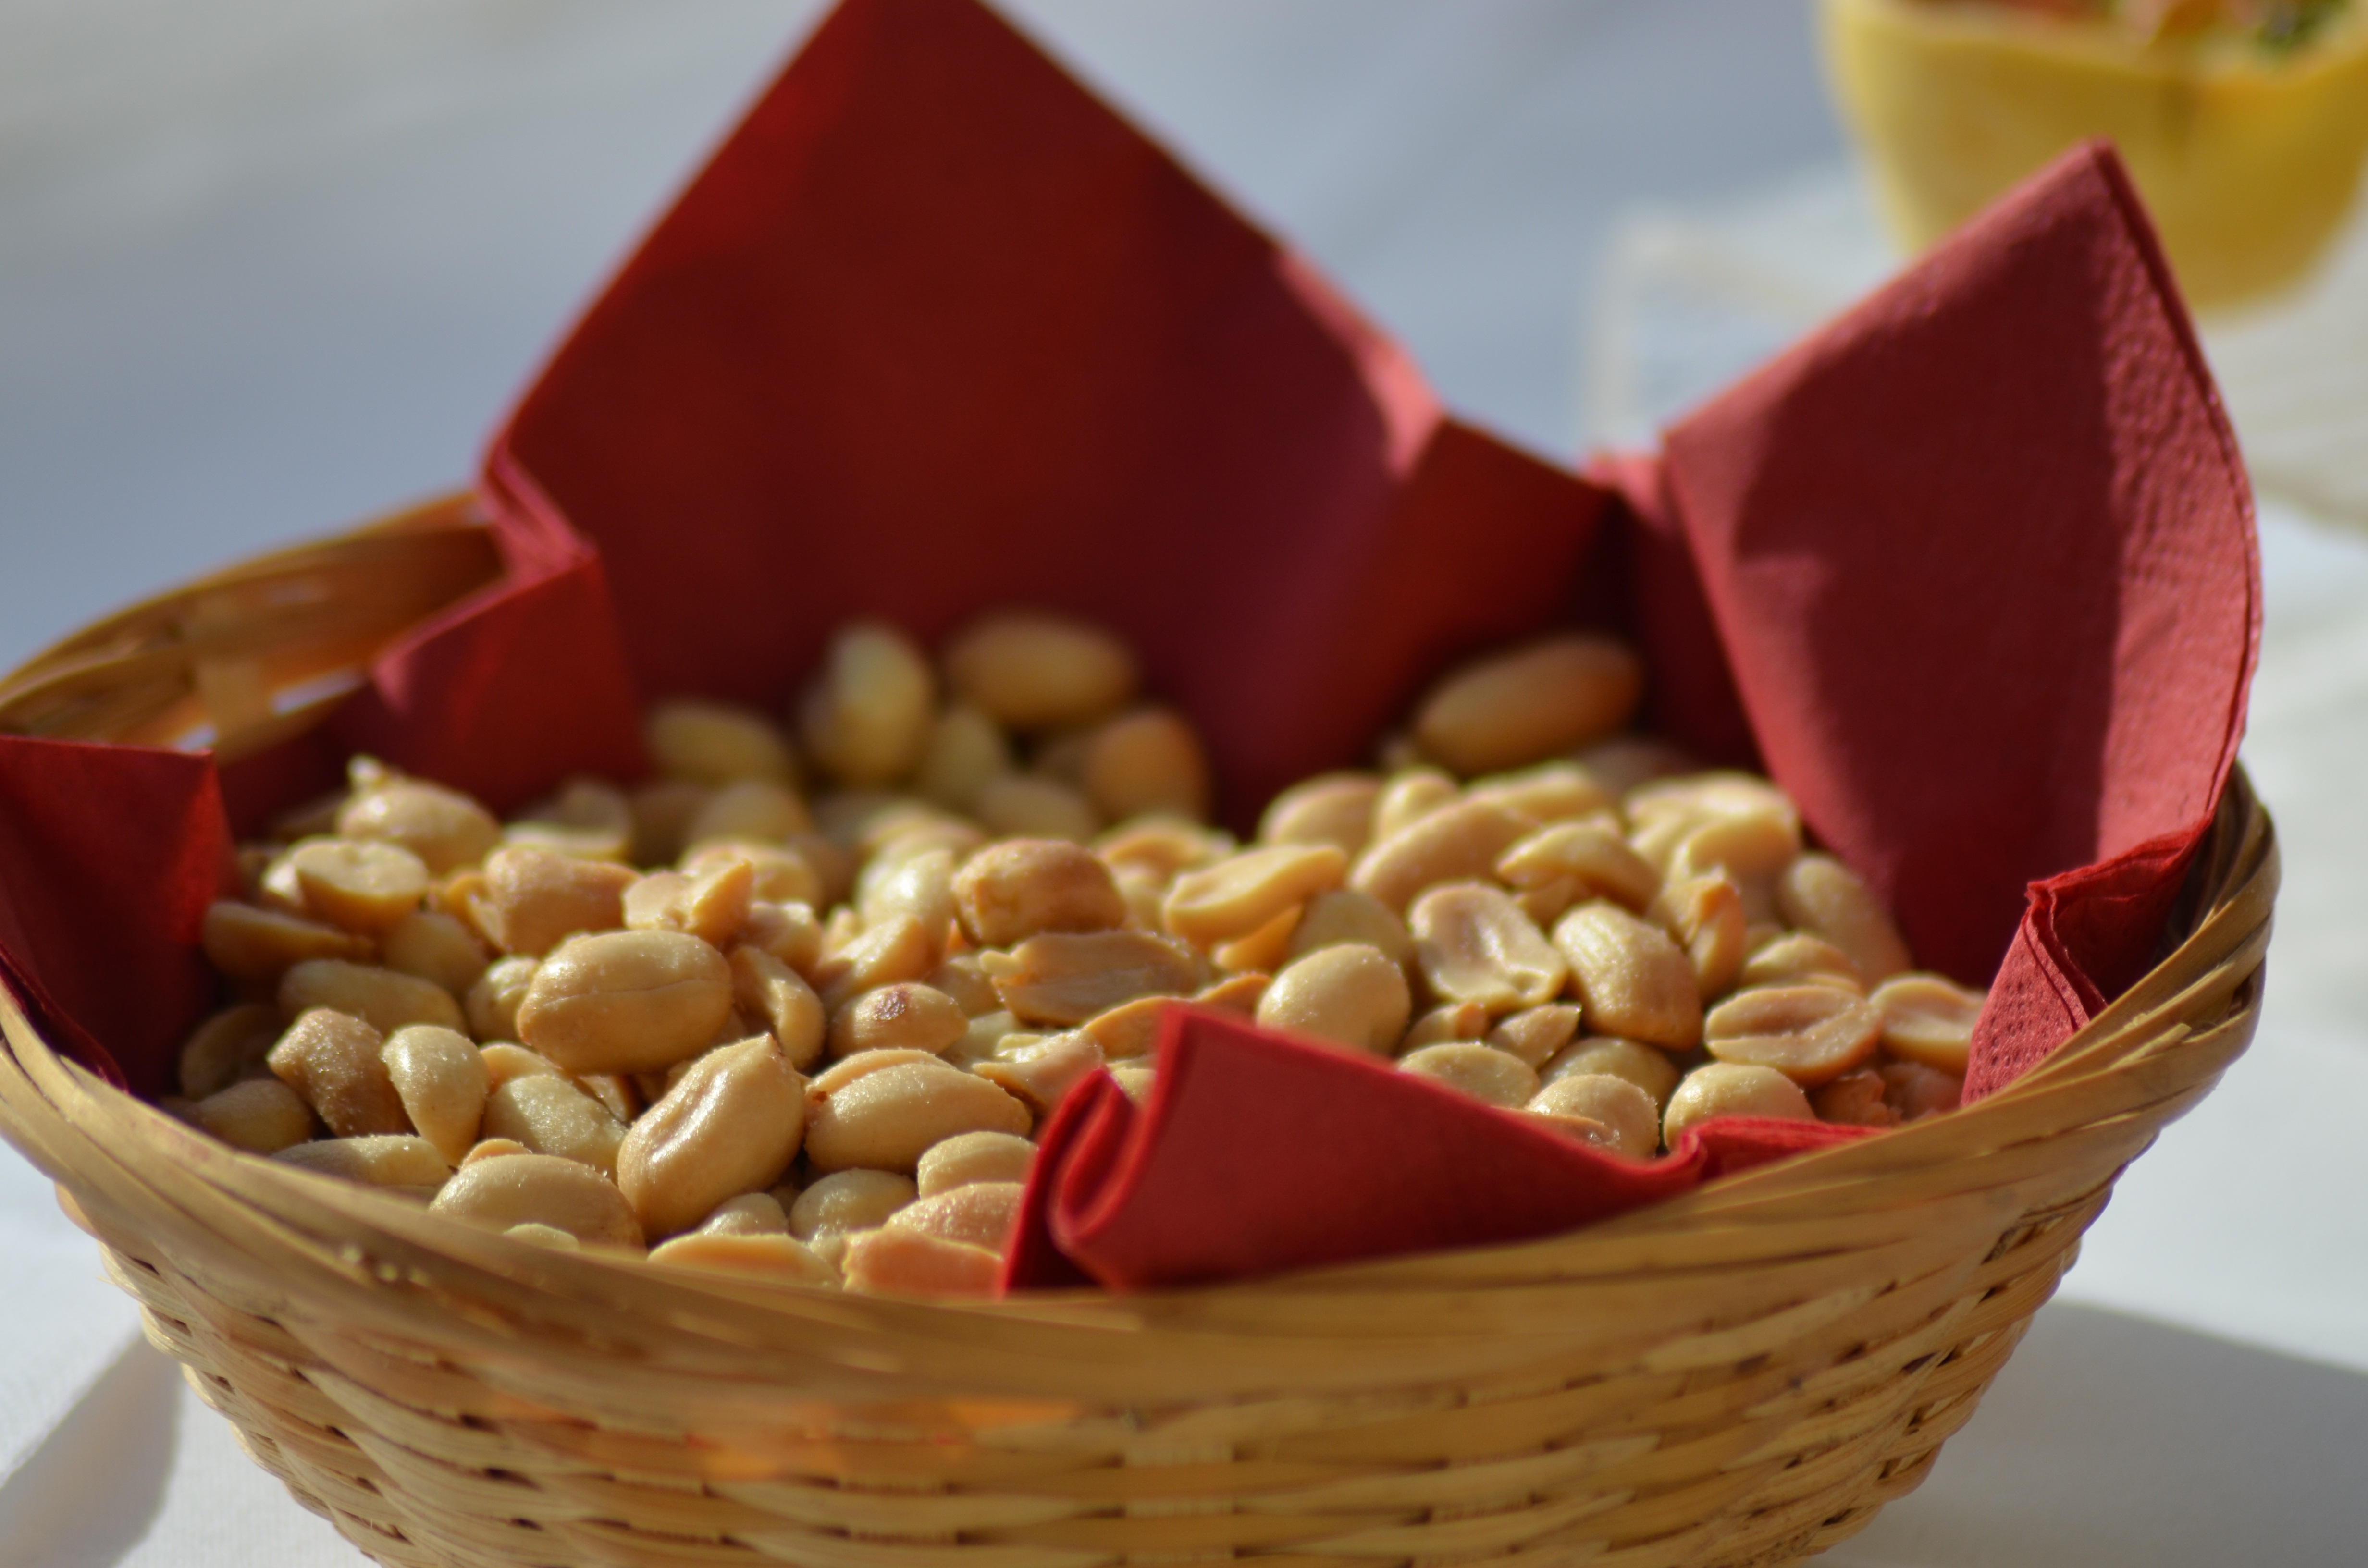
table, plant, petal, restaurant, bar, dish, food, produce, wedding, dishes, reception, event, peanuts, aperitif, flowering plant, tasting, ap ro, appetizers, friendliness, grass family, land plant